2020 Nashville tornado

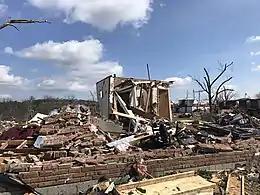
A damaged home amidst a pile of rubble and a blue sky.

Numerous homes at Stanford Estates were destroyed and vehicles were thrown and mangled, and a few homes in this subdivision were leveled at high-end EF3 strength. The tornado crossed US 70 and then the Stones River a third time and continued into the southern part of Hermitage at high-end EF2 intensity. Numerous homes and industrial buildings sustained severe damage in Hermitage, along with Dodson Chapel United Methodist Church, in the area of SR 265, SR 45, and Tulip Grove Road. Kroger, Panera Bread, and Petco, in addition to multiple apartment buildings, sustained considerable damage along SR 45. The tornado maintained EF2 strength as it paralleled I-40 into Wilson County.